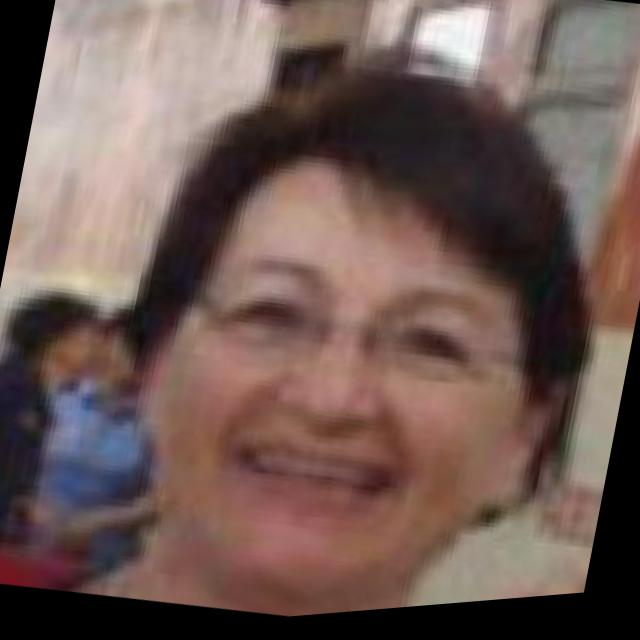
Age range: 65+